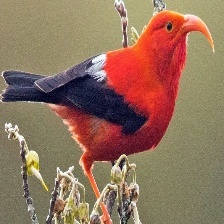
Species: IWI
Scientific name:  VESTIARIA COCCINEA.